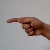
The image shows a hand gesture representing the letter 'G' in Indian Sign Language.